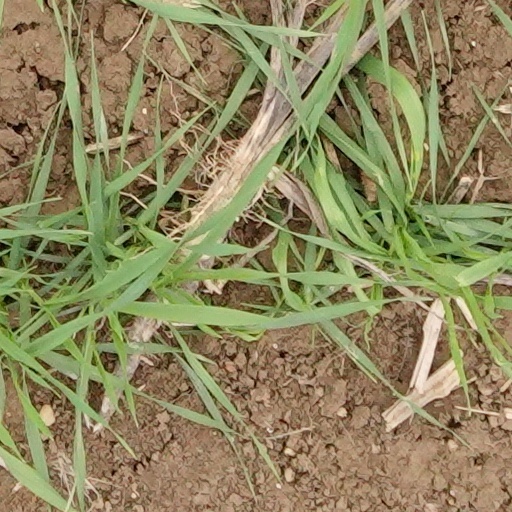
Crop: wheat